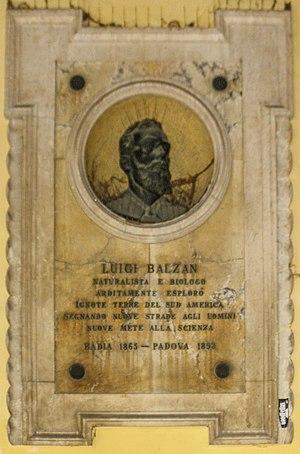
Luigi Balzan, né le 30 janvier 1865 à Badia Polesine et mort le 26 septembre 1893 à Padoue, est un explorateur et naturaliste italien.